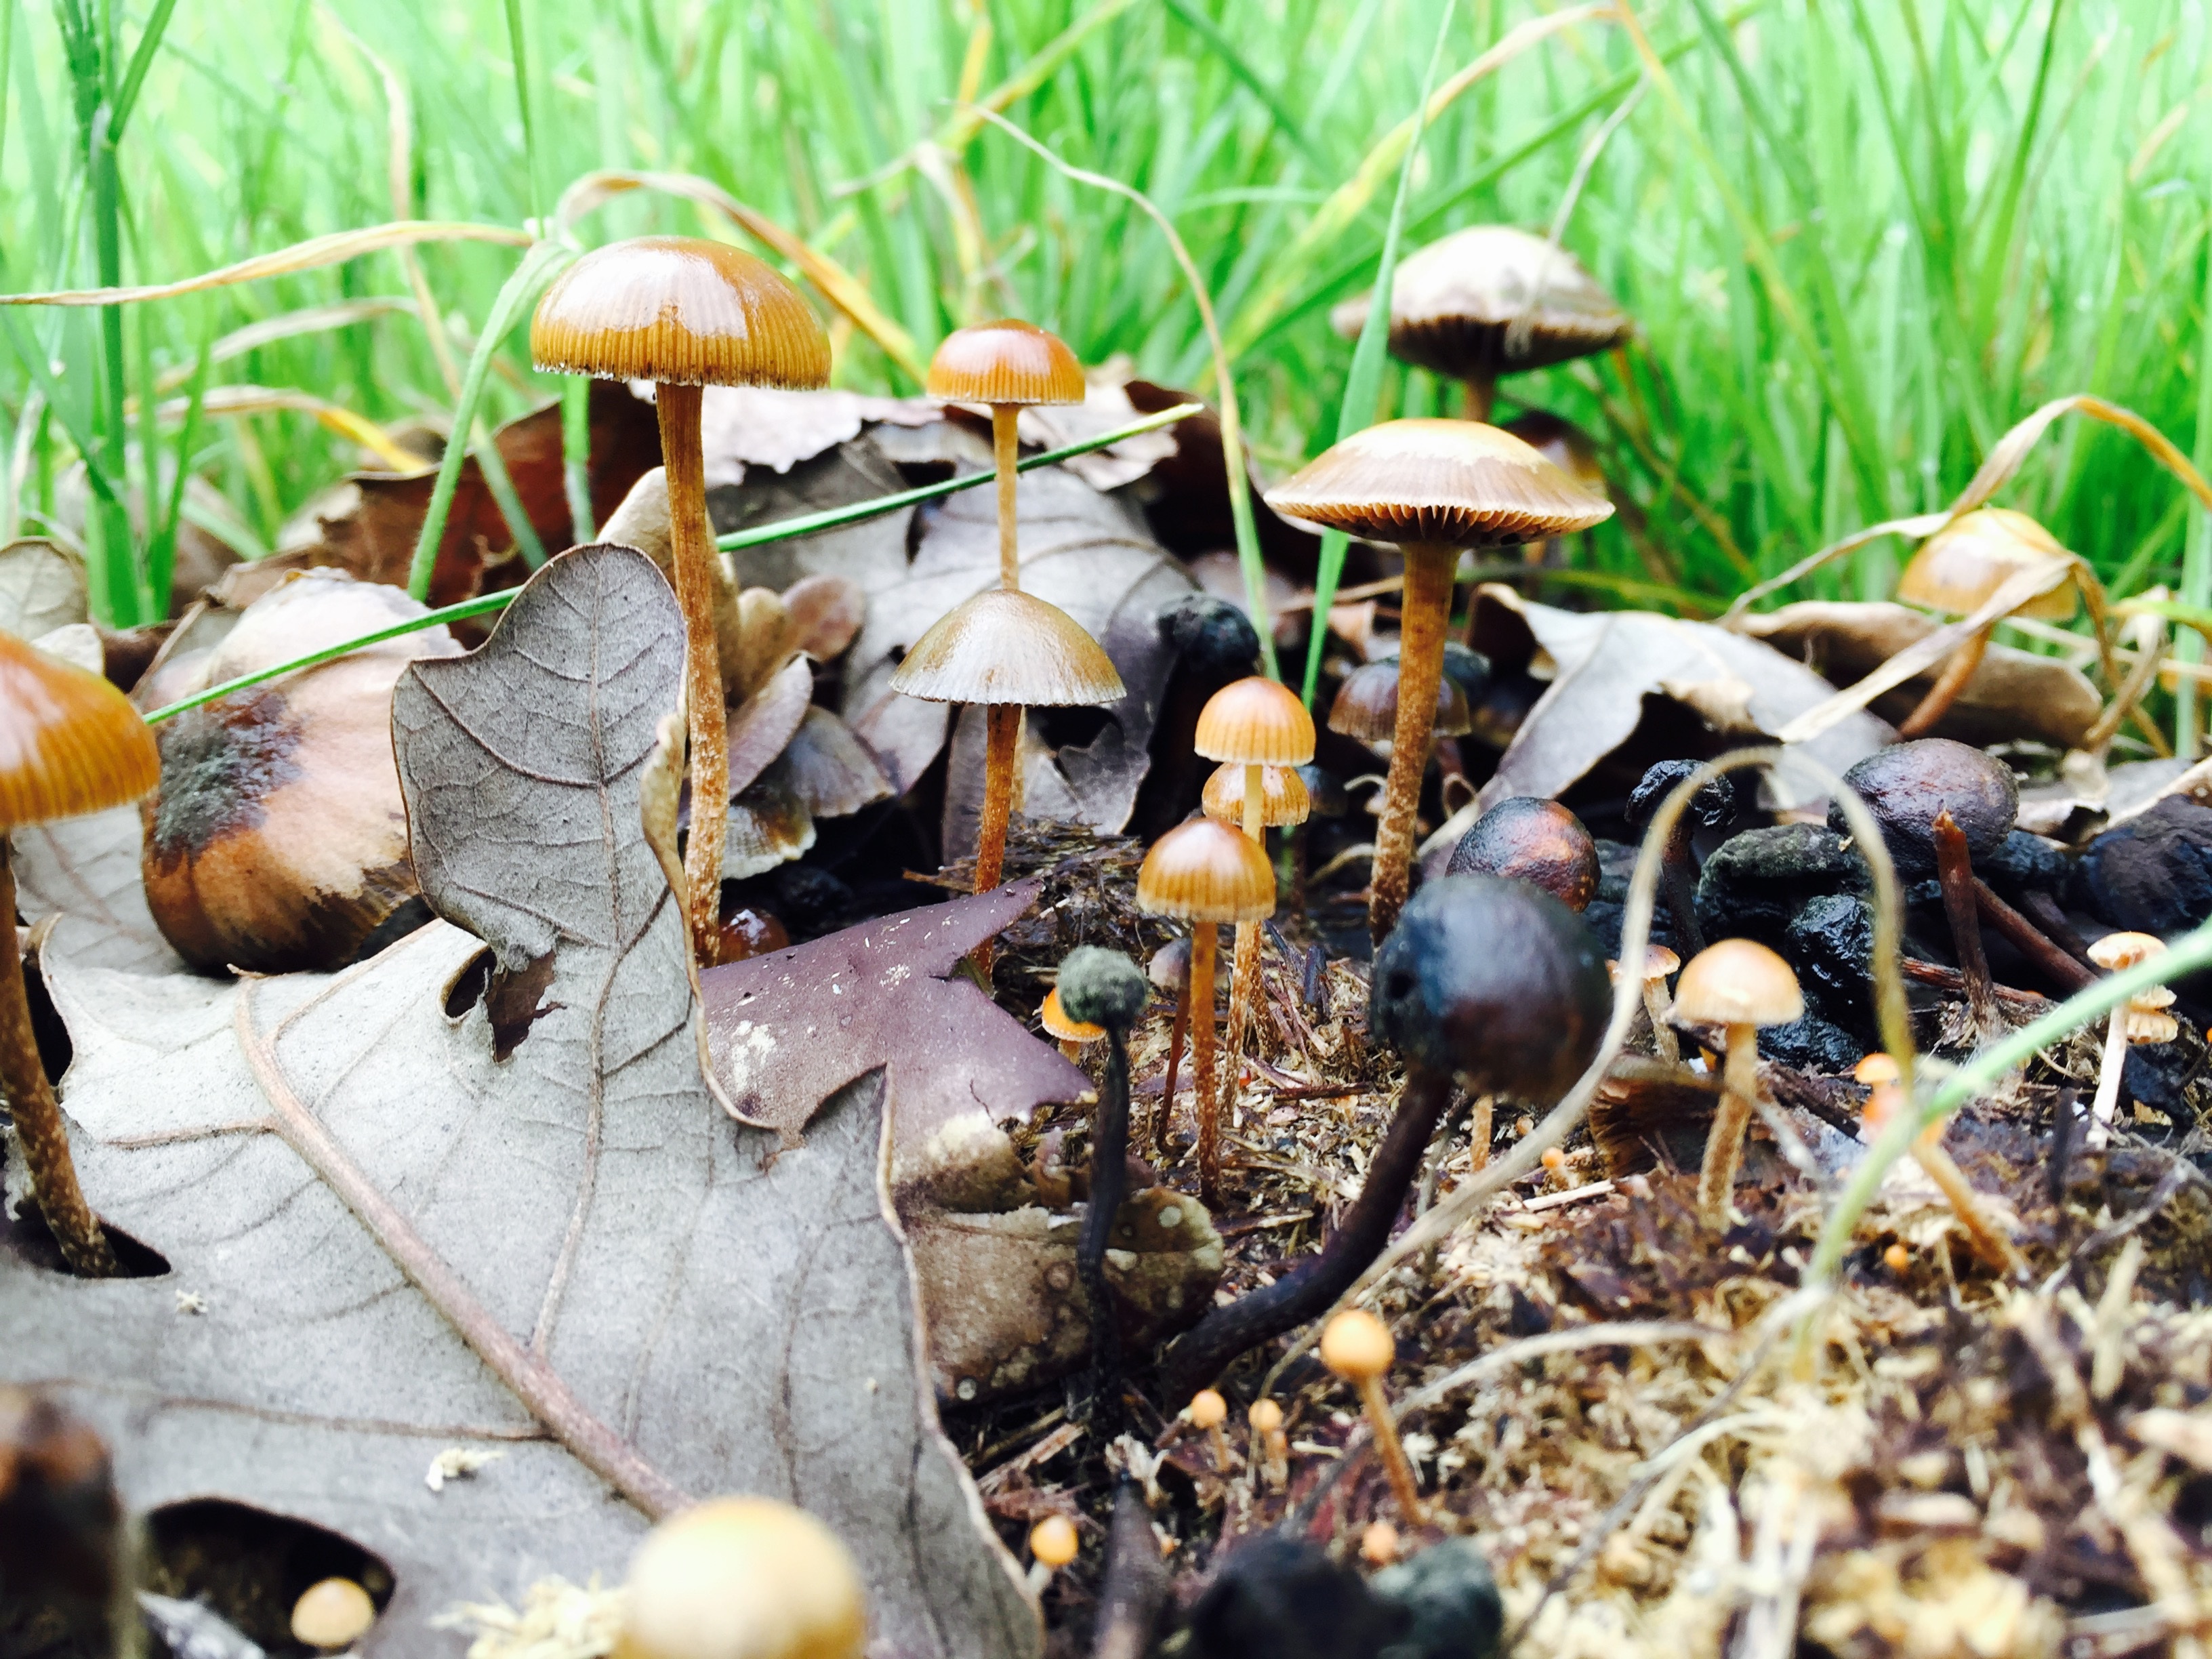
fall, food, produce, autumn, mushroom, mushrooms, fairy